September 11 attacks

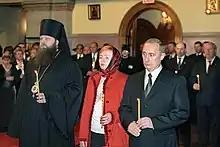
President of Russia Vladimir Putin ("right") with his wife ("center") at a commemoration service in New York City on November 16

At 8:32 a.m., FAA officials were notified Flight11 had been hijacked and they, in turn, notified the North American Aerospace Defense Command (NORAD). NORAD scrambled two F-15s from Otis Air National Guard Base in Massachusetts; they were airborne by 8:53 a.m. Because of slow and confused communication from FAA officials, NORAD had nine minutes' notice, and no notice about any of the other flights before they crashed.